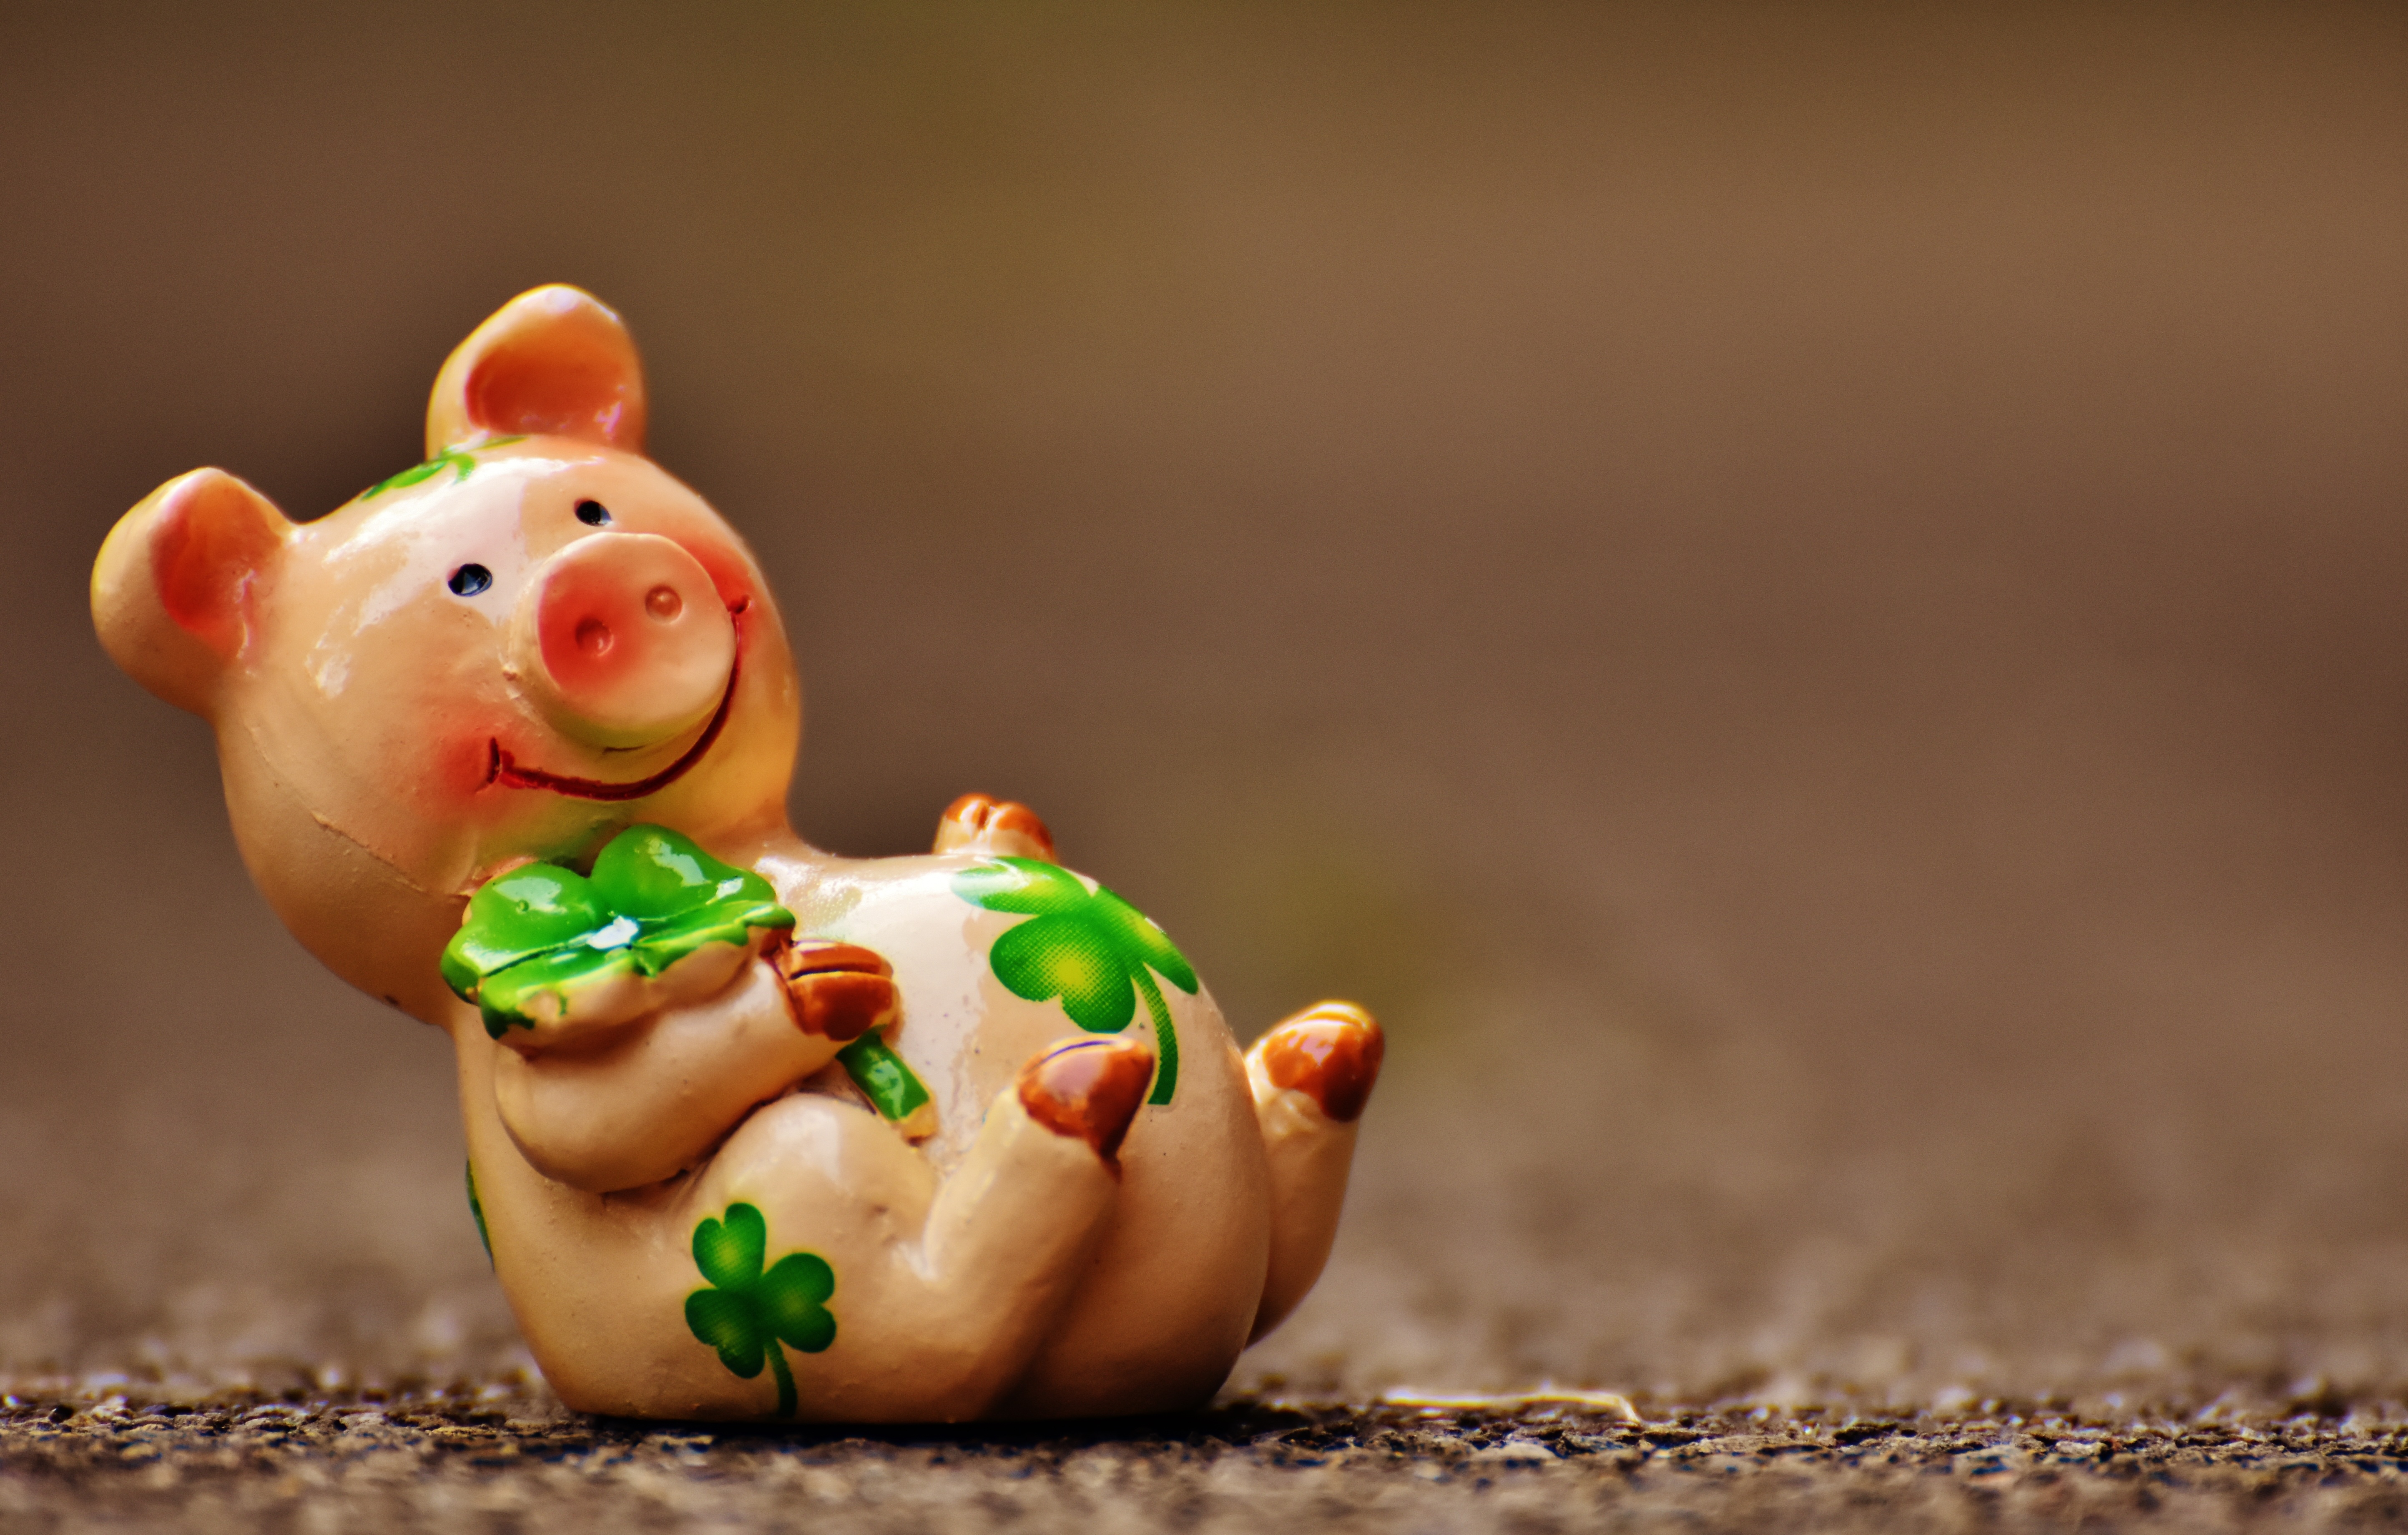
hand, sweet, animal, cute, food, pink, fig, piglet, funny, luck, sweetness, macro photography, lucky charm, four leaf clover, lucky pig, new year's day